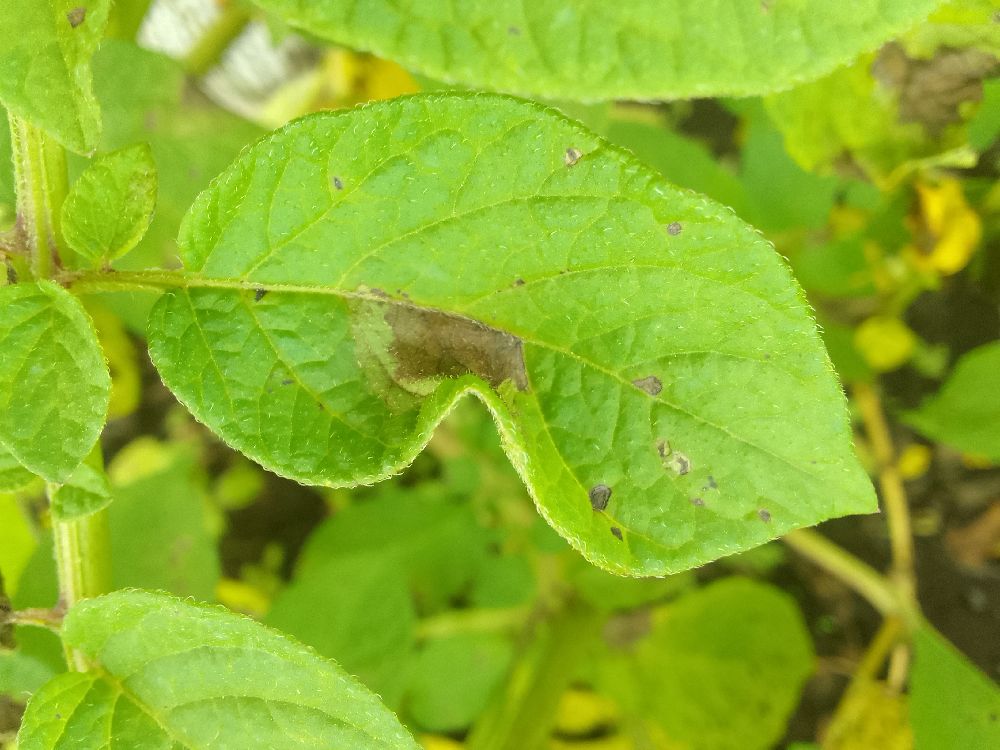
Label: Late blight